Jim Coates

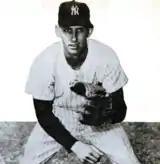
Coates in 1960

Coates was a member of the Yankee team that regained the American League pennant in 1960, but lost to the Pittsburgh Pirates in the World Series in seven games. In Game 1, Coates gave up a home run by Bill Mazeroski for the deciding runs in the Pirates’ 6–4 victory. Before Ralph Terry gave up Mazeroski's second home run of this Series (the walk-off home run that won Game 7 10–9 for the Pirates and ended the Series), Coates himself was almost the scapegoat in the Yankees’ loss. With the Yankees ahead 7–5 with no outs (and one run in) in the eighth inning and Bill Virdon on second and Dick Groat on first, Coates relieved Bobby Shantz and got Bob Skinner out on a sacrifice bunt, which advanced the runners. Rocky Nelson then flew out to Roger Maris in right field, and Virdon declined to challenge Maris’ throwing arm. Coates then got to an 0–2 count on Roberto Clemente and was a strike away from getting the Yankees out of trouble.